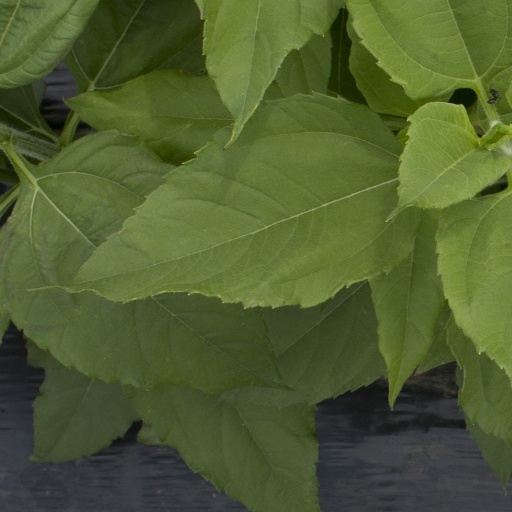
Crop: Jerusalem artichoke